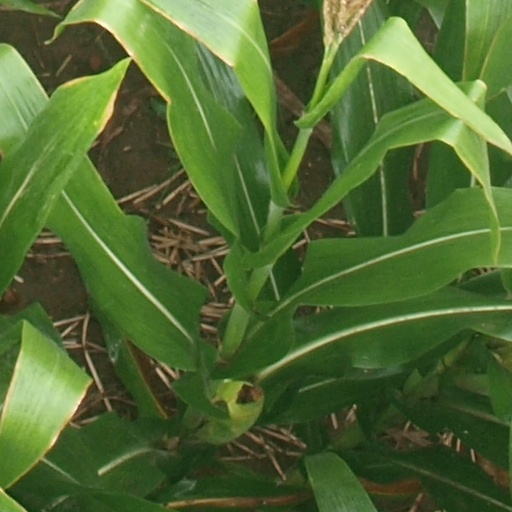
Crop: maize; corn